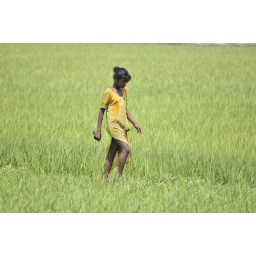
A young tribal girl walks through green paddy field at Ankuti village in Hooghly, India.